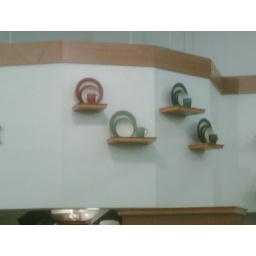
On the wall above the bridal registry desk